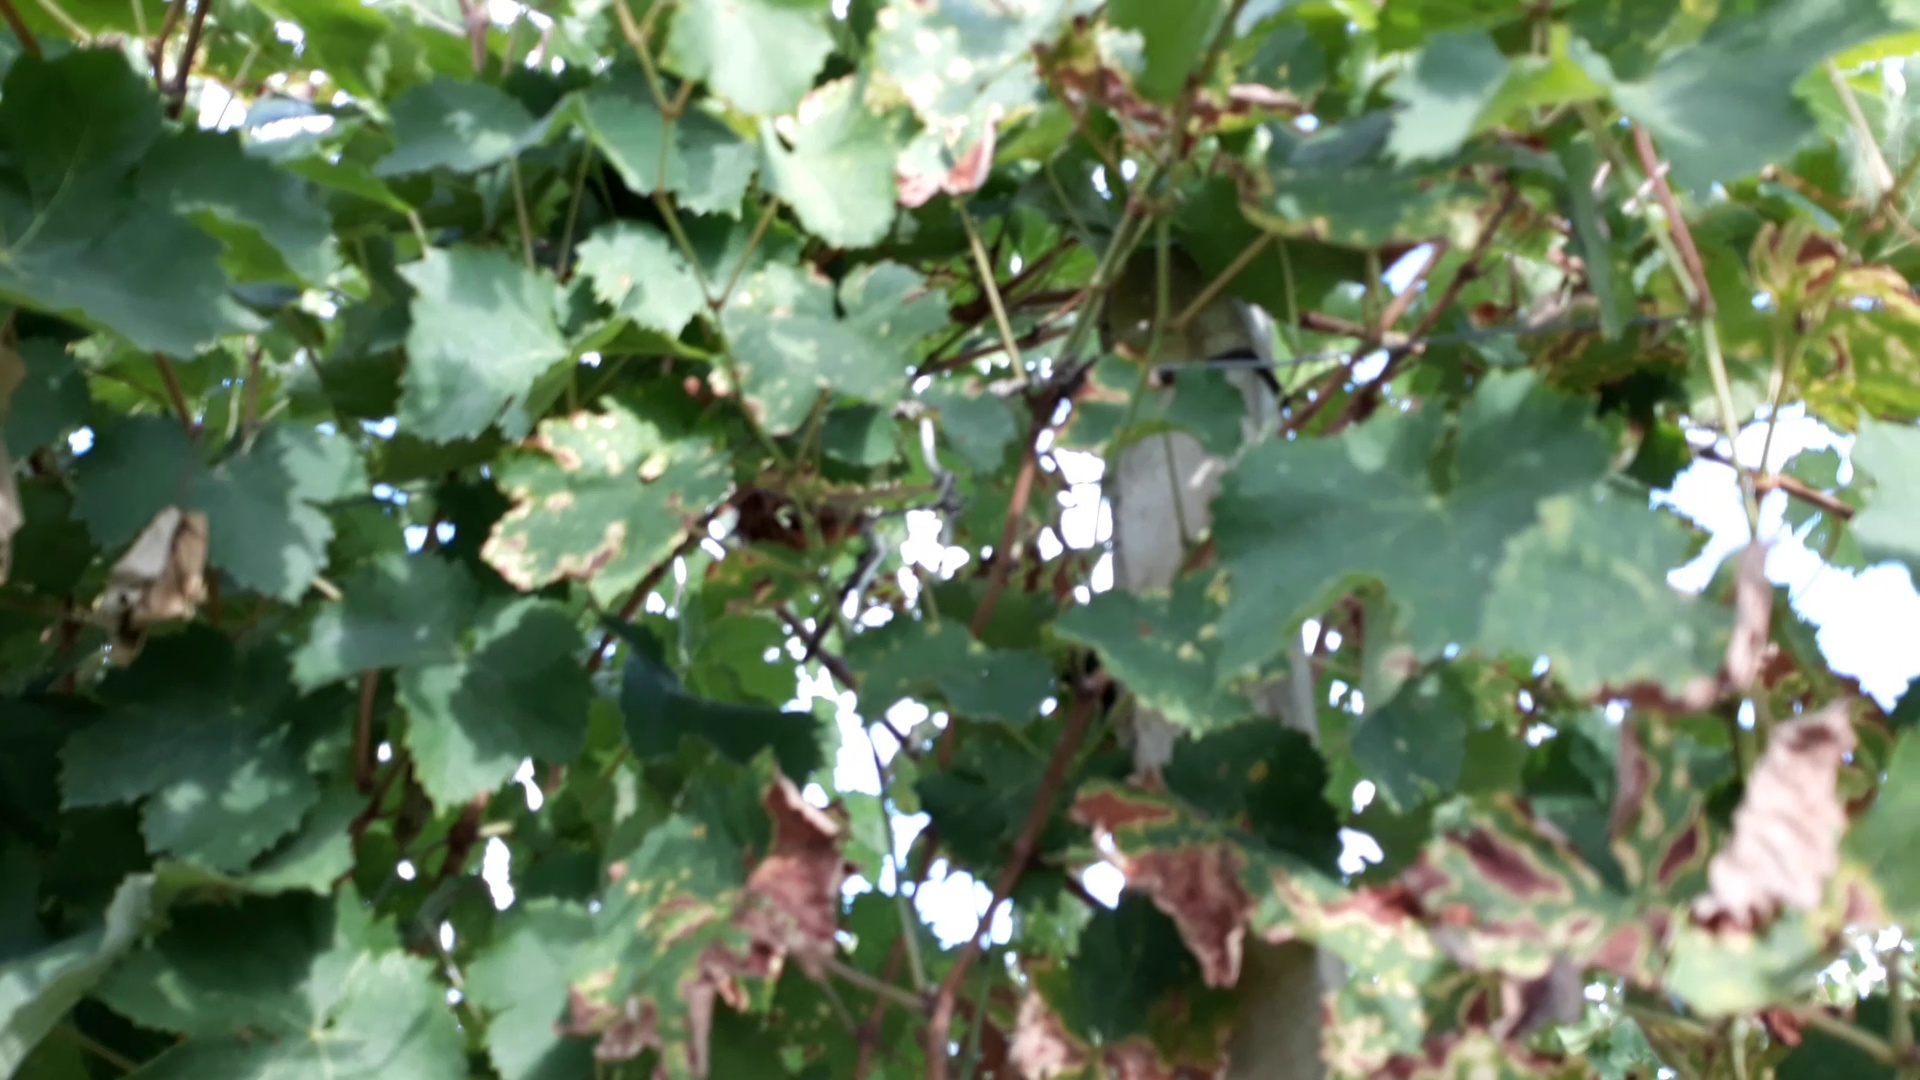
Label: esca